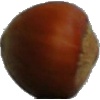
Label: Nut Forest 1